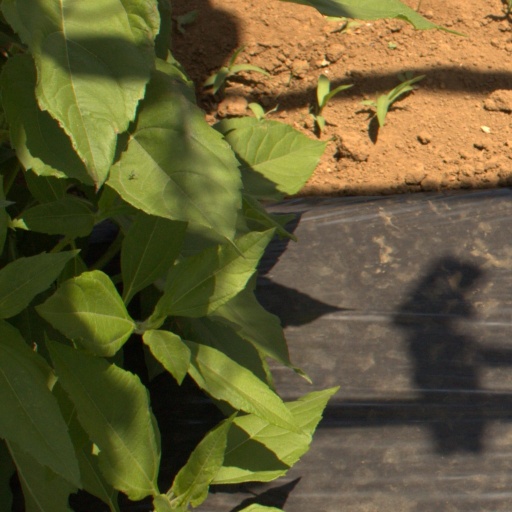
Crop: Jerusalem artichoke